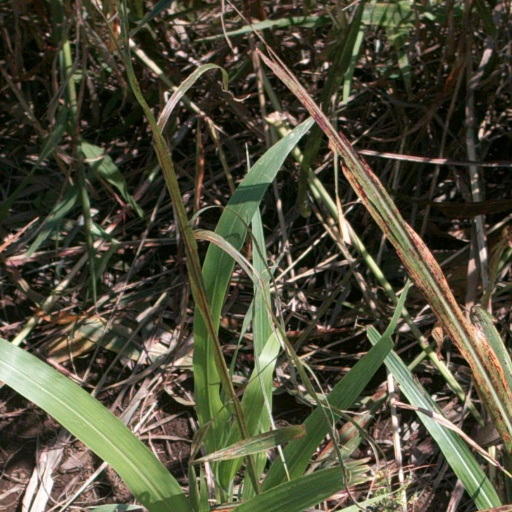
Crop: sorghum